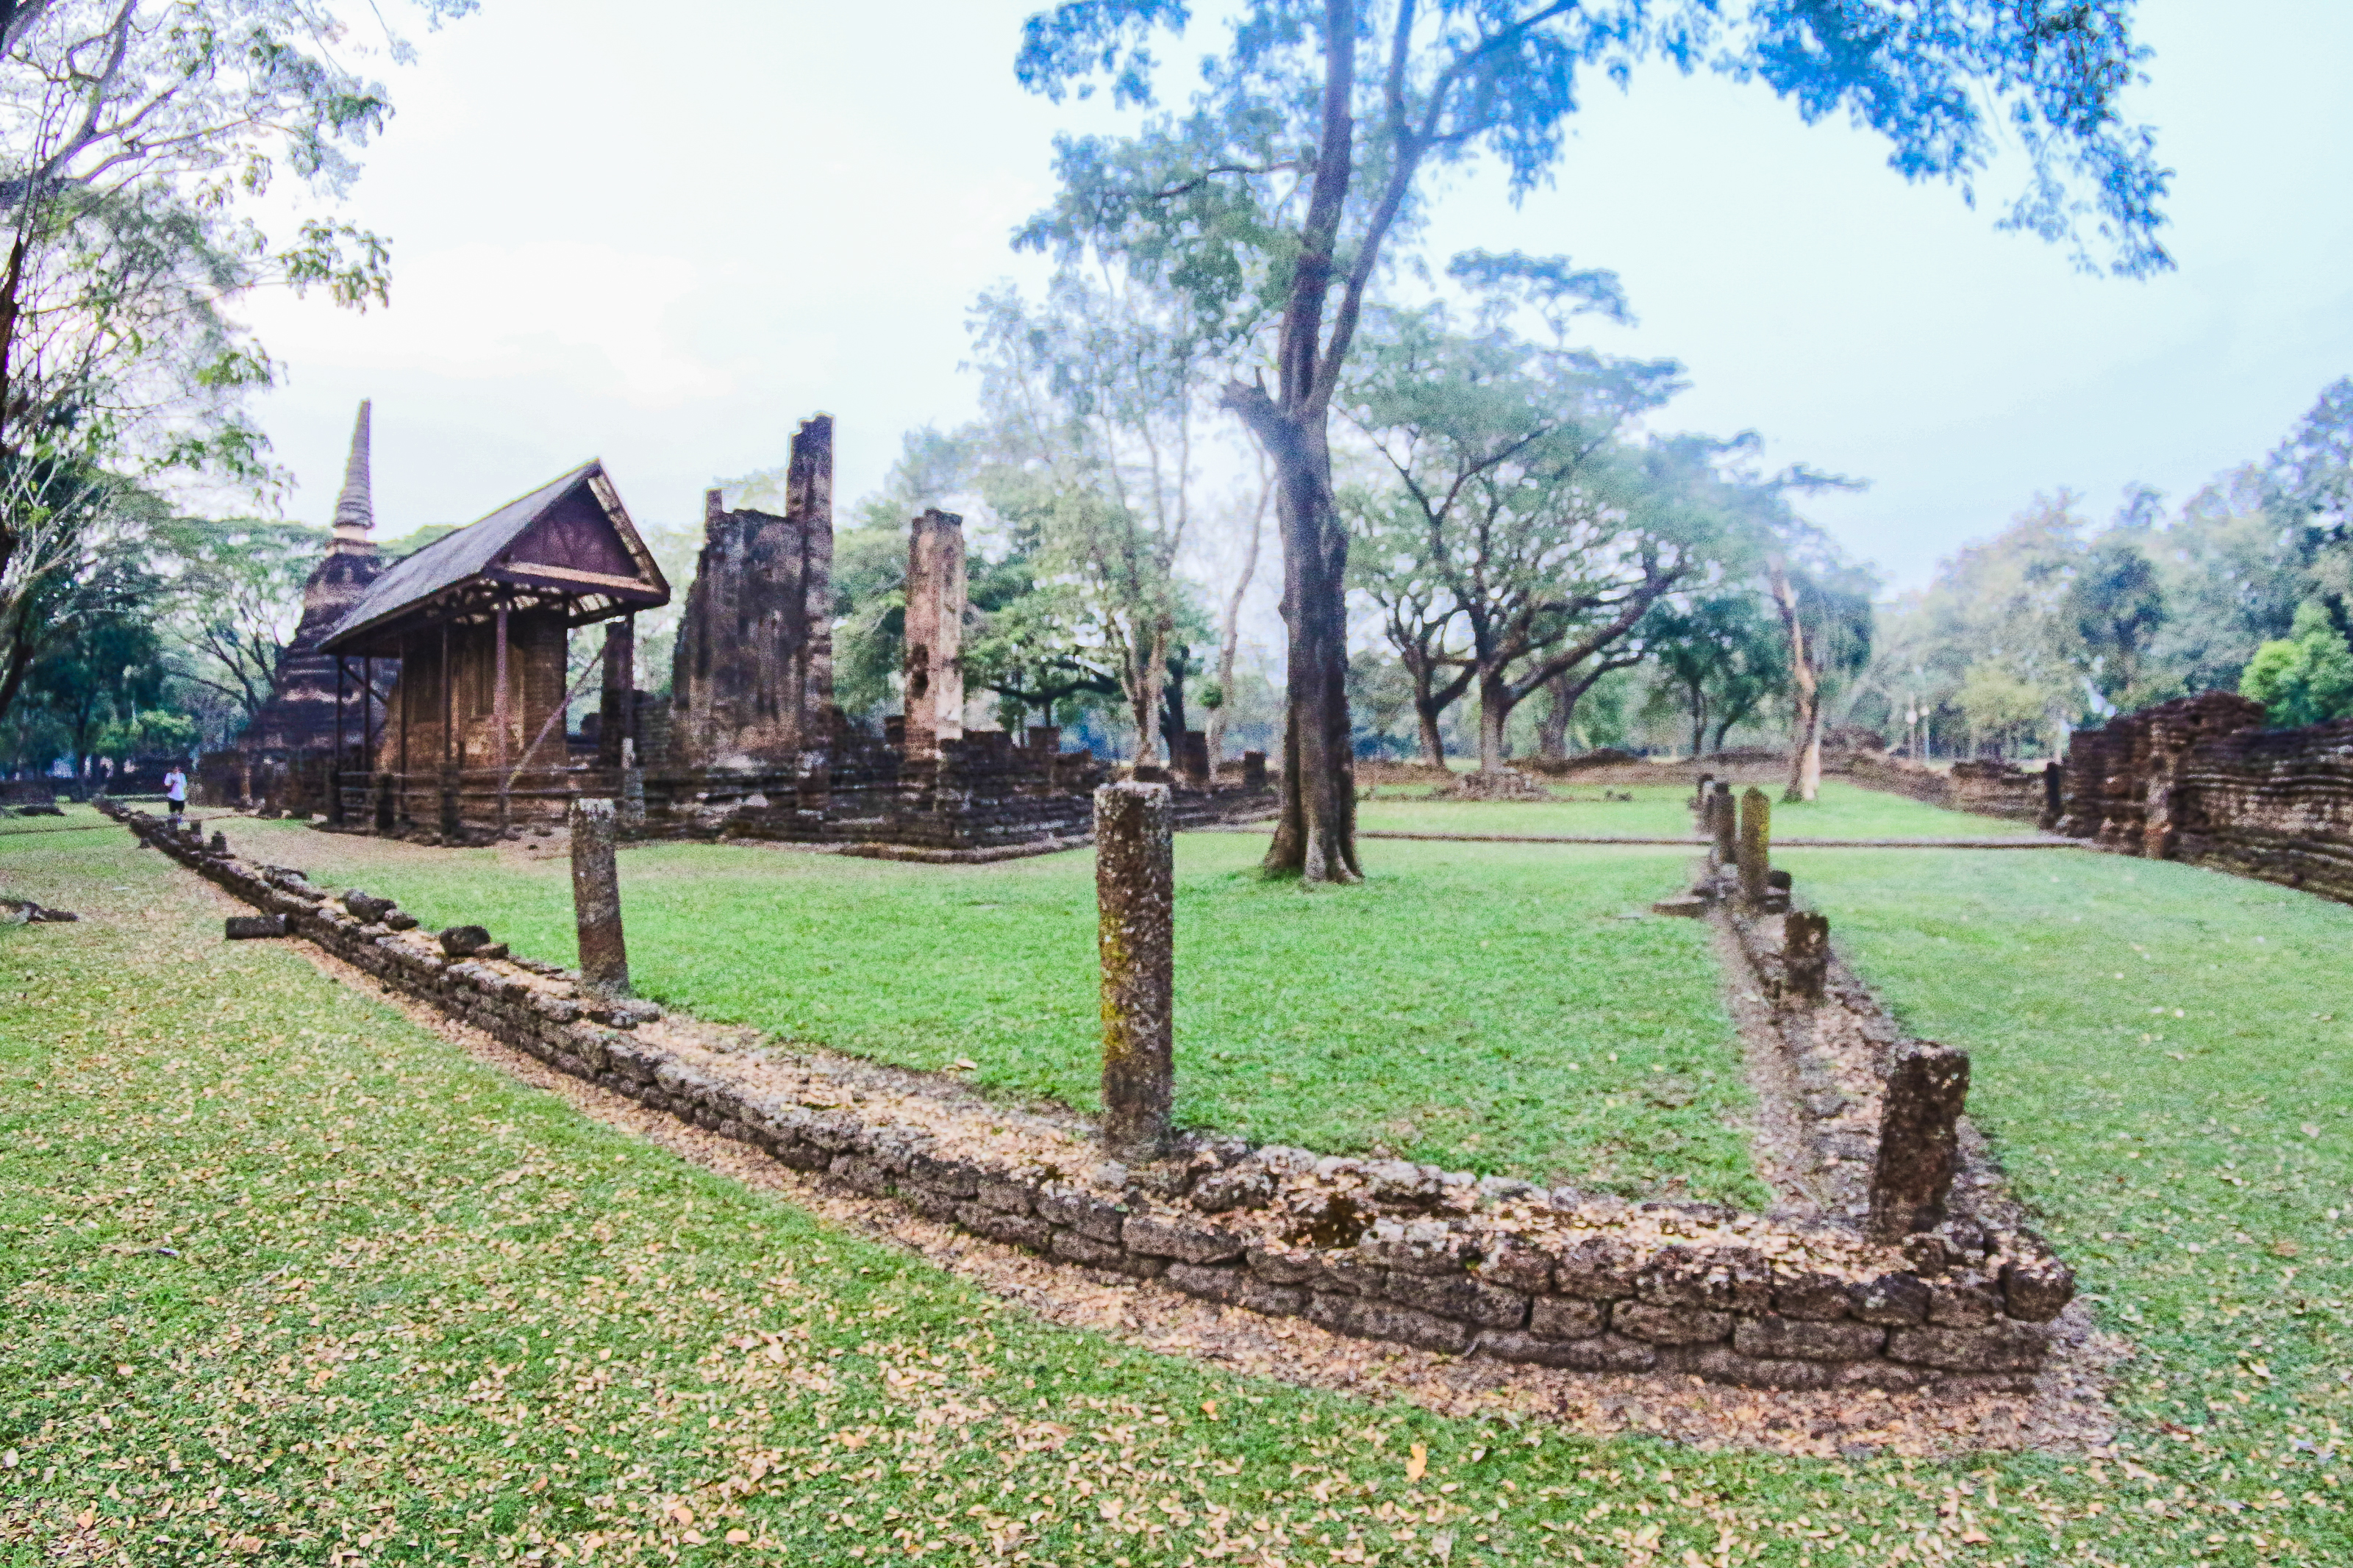
ancient, archeology, architecture, art, asia, blue, buddha, buddhism, buddhist, civilization, cultural, culture, destination, east, famous, heritage, historical, history, landmark, mahathat, meditation, old, pagoda, park, past, pillar, praying, religion, religious, ruin, sculpture, serene, siam, site, sky, southeast, spirituality, statue, stone, sukhothai, symbols, symmetry, temple, thai, thailand, tourist, unesco, wat, worship, property, real estate, tree, grass, house, photography, tourism, hill station, rural area, landscape, building, home, leisure, historic site, estate, land lot, vacation, lawn, plant, mountain, road